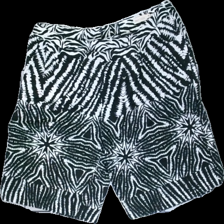
View: front
Type: Shorts
Category: Ladies
Brand: Not in the list
Brand text on label: Ted Nicol
Colors: Black, White
Material: 100% cotton
Pattern: Other
Cut: Regular
Size: 38
Season: Summer
Price range: 100-150
Recommended usage: Reuse
Description: Black and white patterned shorts from Ted Nicol, size 38. Good condition.